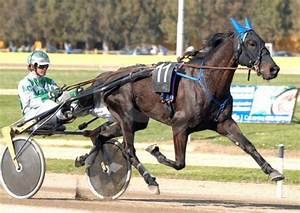
Label: horse